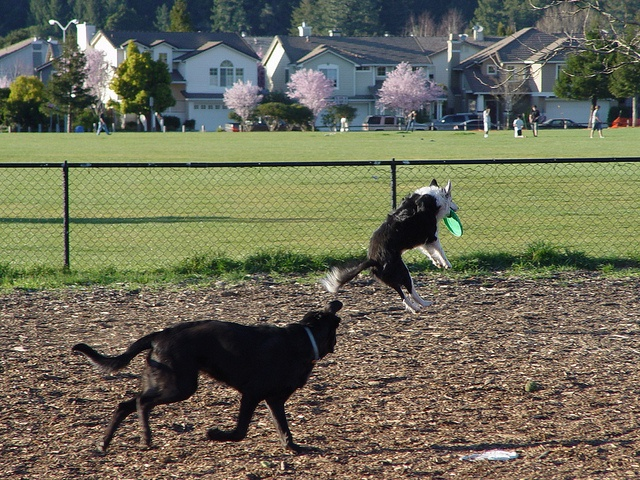
Two dogs playing with a Frisbee by a fence.
It's a pretty day for dogs to play Frisbee.
Two dogs standing in a fenced in area playing with a frisbee.
A couple of dogs running along a field trying to catch frisbees.
a couple of dogs running around a field